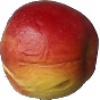
Label: red_yellow_apple